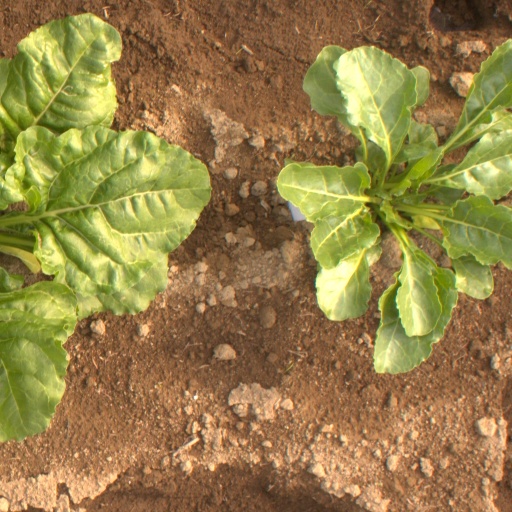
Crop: sugar beet